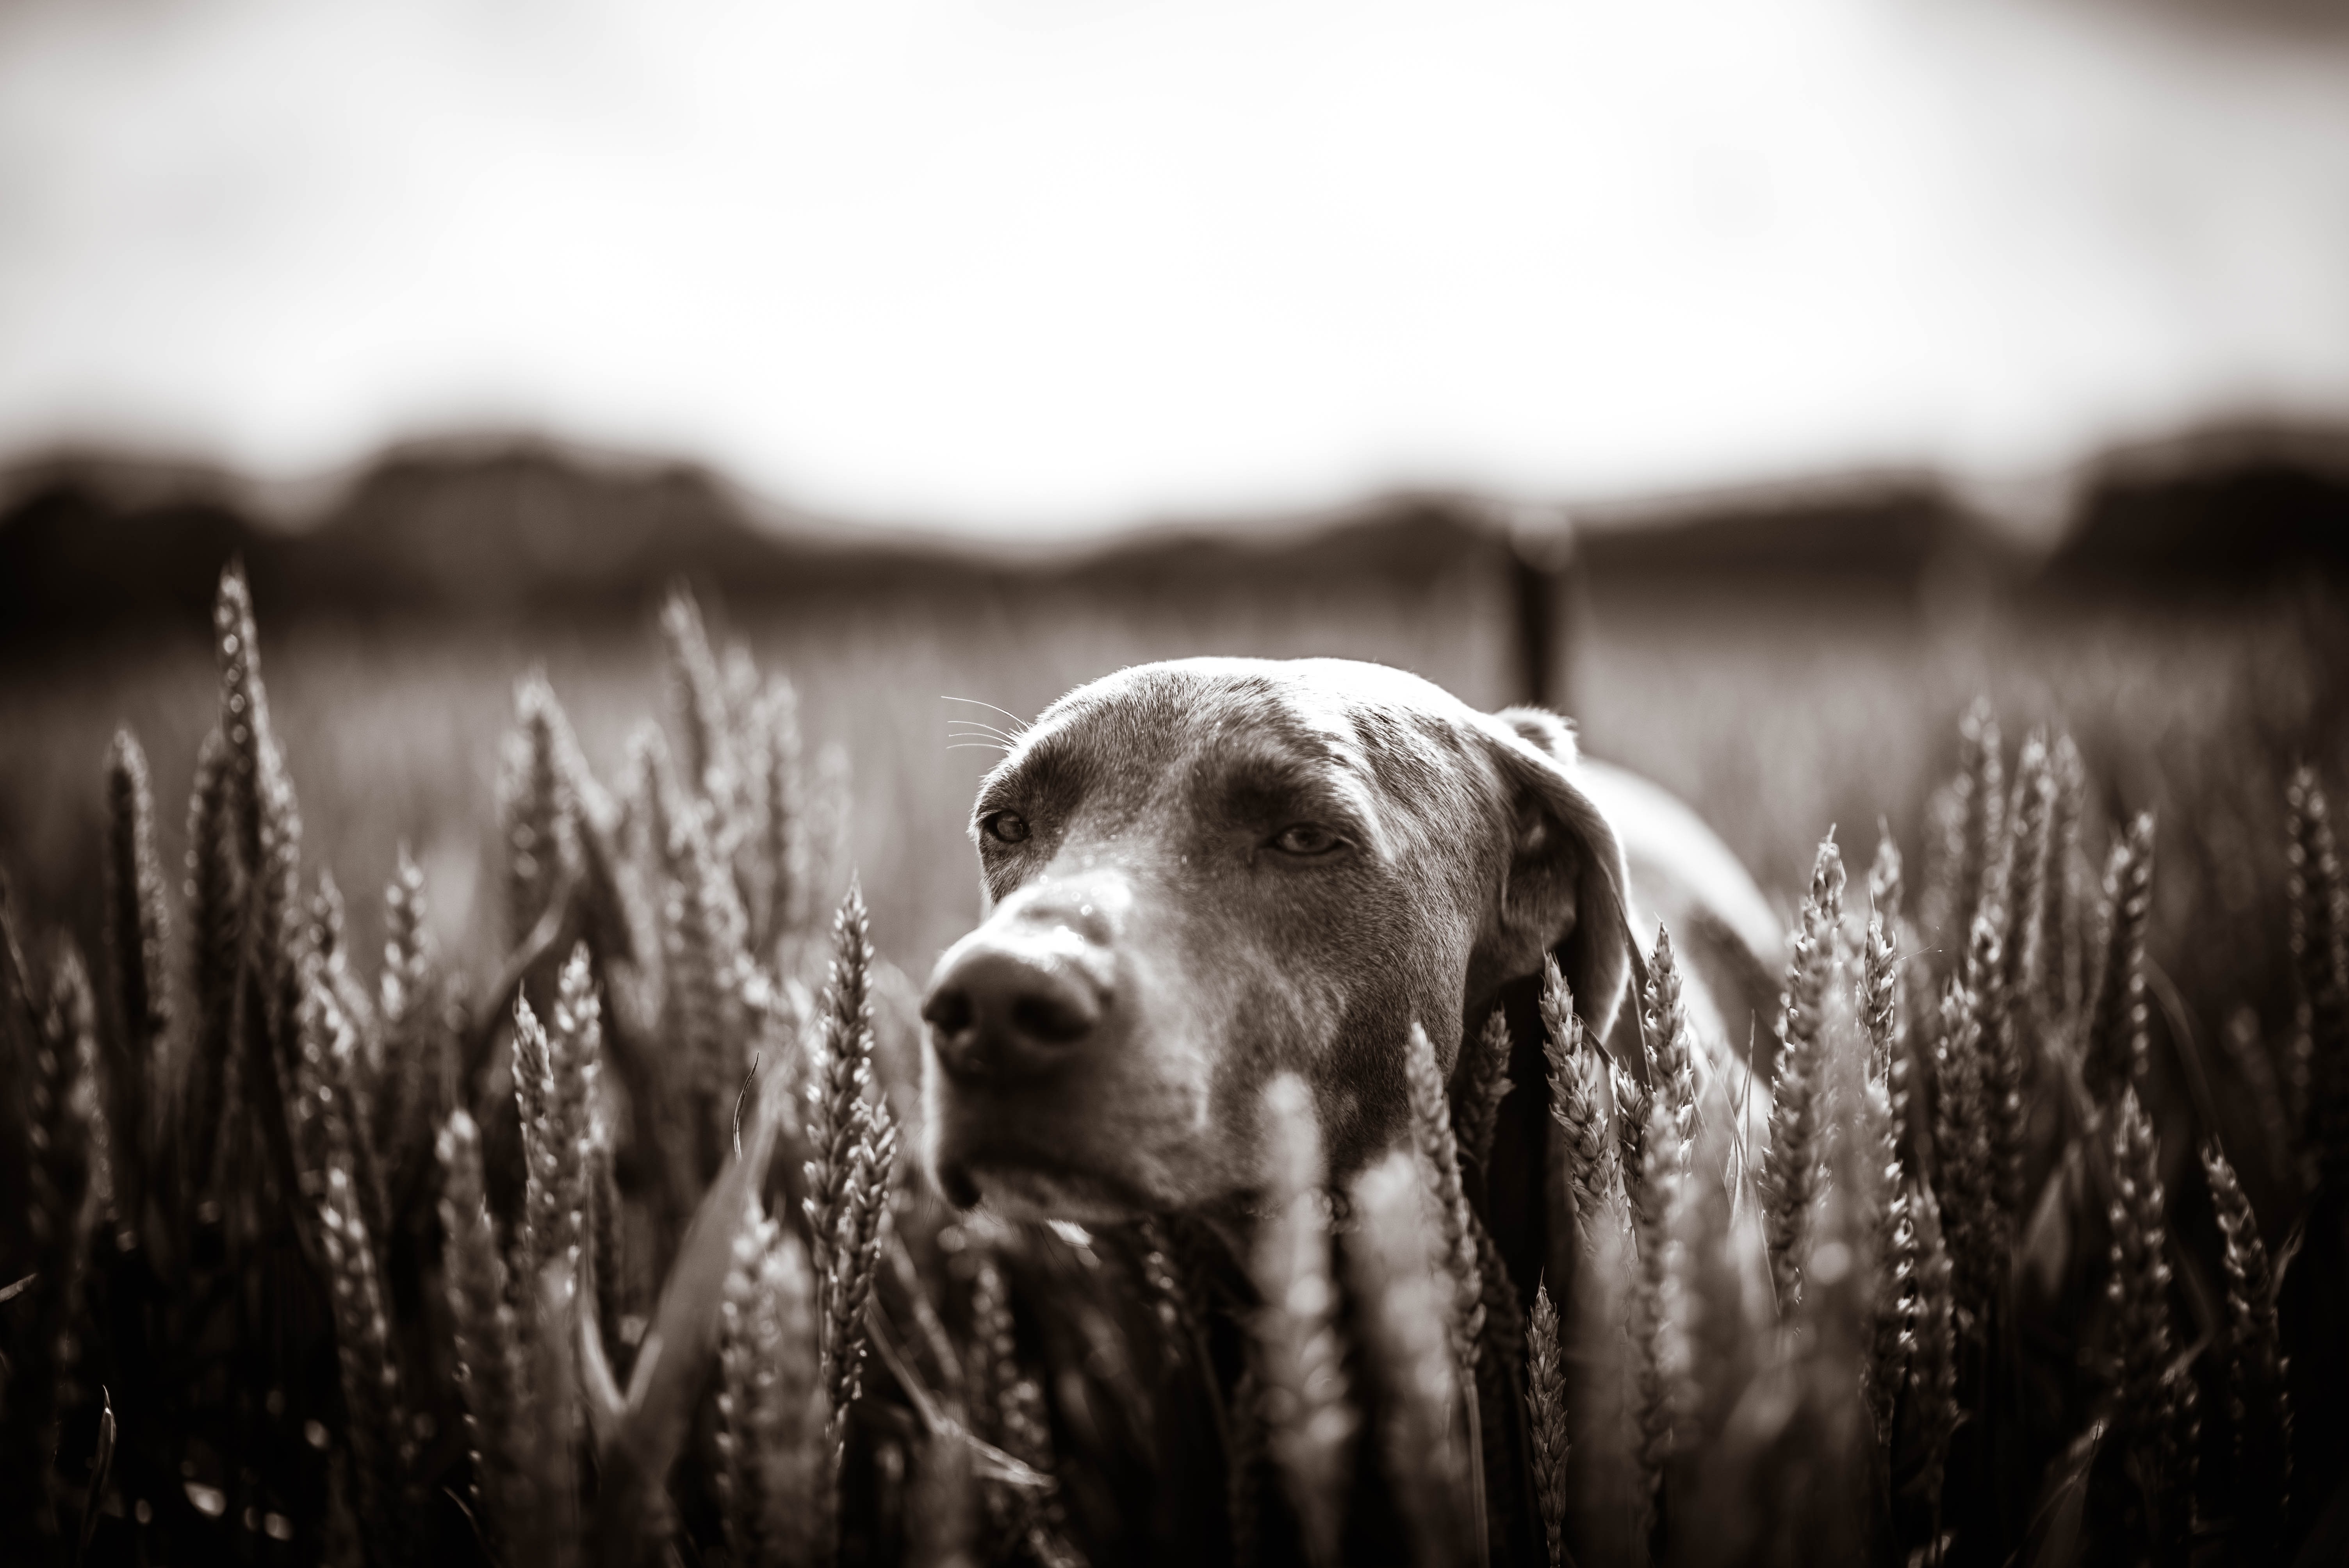
nature, black and white, field, photography, meadow, dog, mammal, black, monochrome, weimaraner, outdoors, sepia, labrador, monochrome photography, dog like mammal